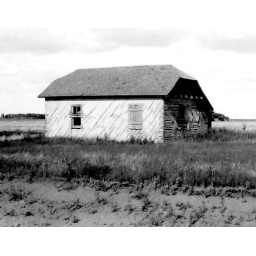
Dad built this house in Saskatchewan - modelled after his home in Ukraine.